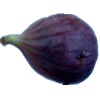
Label: Fig 1